Andorra

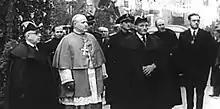
Enthronement as Co-Prince in 1942 of Bishop Ramón Iglesias (centre). The local comite was led by Francesc Cairat (left), the First General Syndic with the longest regencie, from 1936 to 1960.

Although there are remains of ecclesiastical works dating before the 9th century (Sant Vicenç d'Enclar or Església de Santa Coloma), Andorra developed exquisite Romanesque Art during the 9th through 14th centuries, particularly in the construction of churches, bridges, religious murals and statues of the Virgin and Child (Our Lady of Meritxell being the most important). Nowadays, the Romanesque buildings that form part of Andorra's cultural heritage stand out in a remarkable way, with an emphasis on Església de Sant Esteve, Sant Joan de Caselles, Església de Sant Miquel d'Engolasters, Sant Martí de la Cortinada and the medieval bridges of Margineda and Escalls among many others.